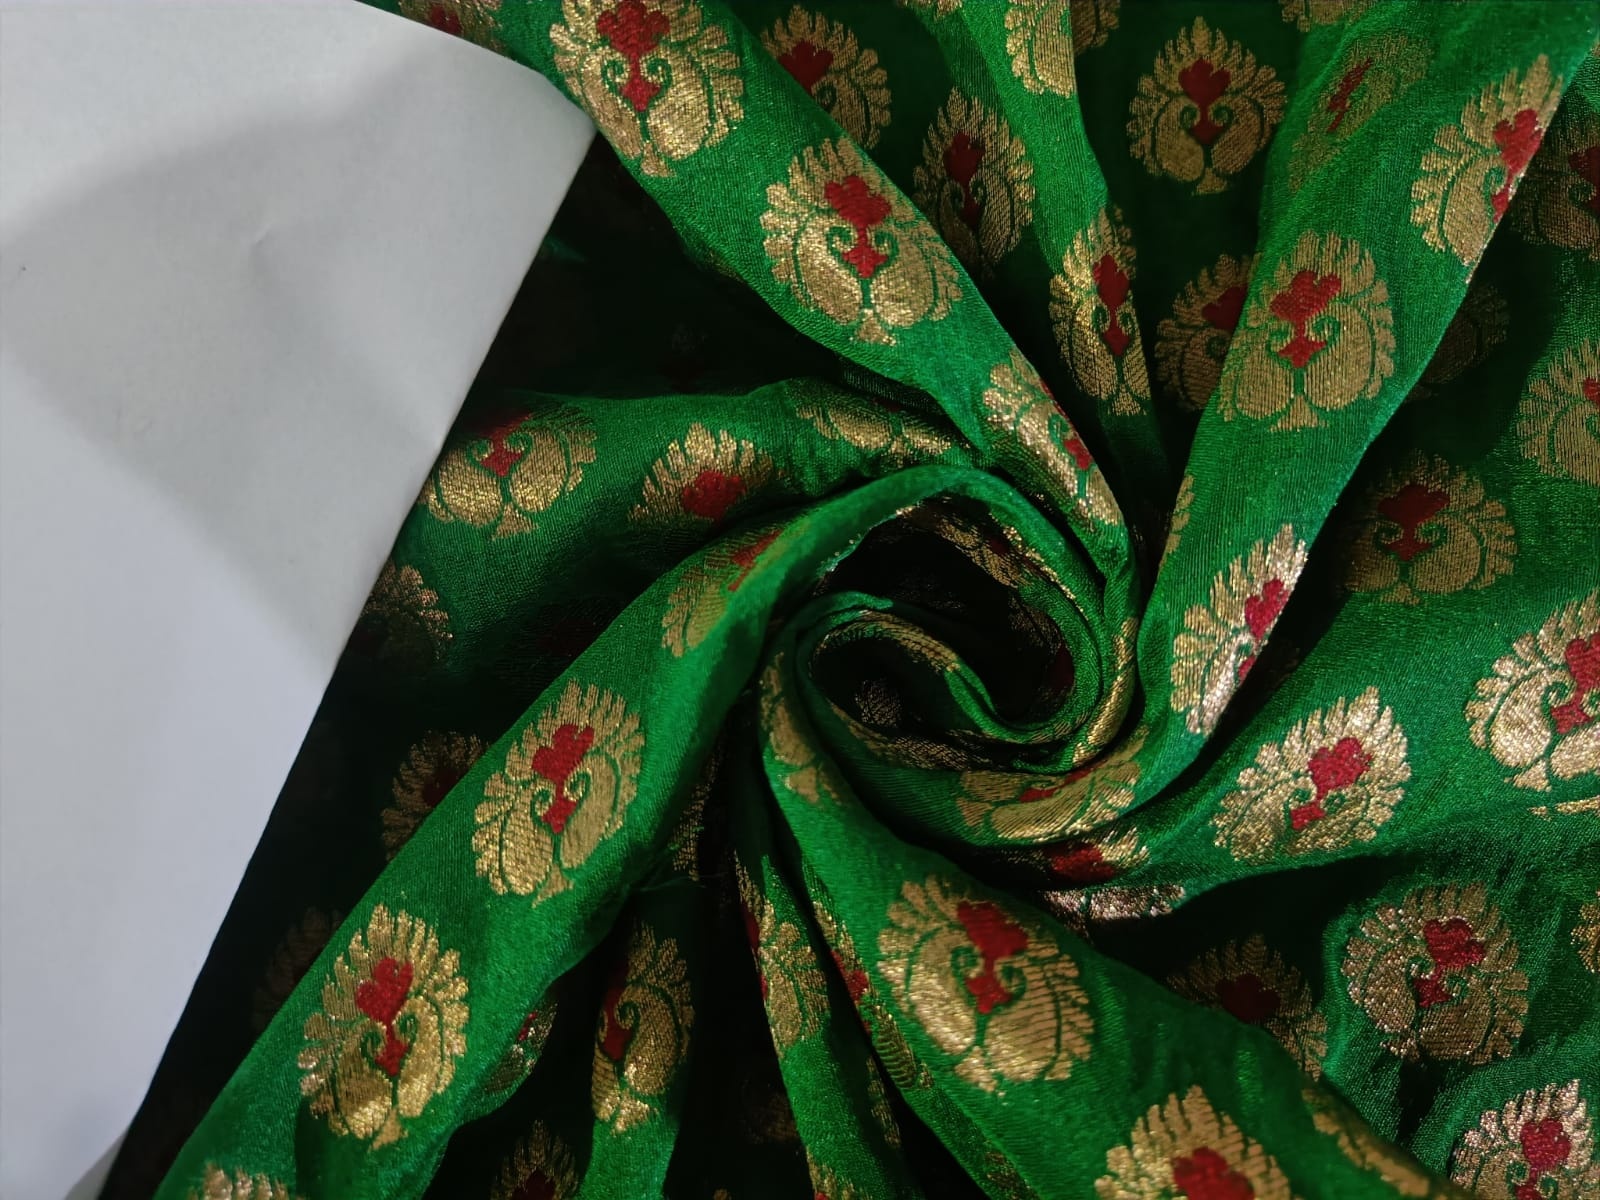
SILK BROCADE FABRIC Green, Red & Metallic GOLD COLOR 44" wide BRO309[2]
As luxurious as it seems, the art of brocade has transcended from the age old era of opulence and royalty. Conceptualized as a naksha (design) on paper first, the nakshabandha (designer) translates the design on Banarasi silk weaves, using fine gauze or gold or silver threads with immaculate precision into patterns that range from artistic elaboration to minimalistic intricacy. Romance with royalty in your outfit daily. Material Art Silk, Viscose with Jari Weight 100-120 Grams Per Meter Width 44 inches | 111 cms Wash Care Dry Clean Only. Feel Soft , Smooth and lustrous Usage Brocade fabrics are mostly for upholstery and draperies. They are also used for evening and formal clothing, for vestments, as well as for historical costumes and accessories. In India, Banarasi Brocade Fabrics are extensively used for women's fashion in the form of Sarees, Dress Materials and Dupattas. Disclaimer Slight difference in color from visible product image is possible. Silk is a natural product and, therefore, will always have a small amount of natural flaws, therefore, particularly for dressmaking, it is always advisable to order a little bit more than you actually need.
Brand: Puresilks
Category: Arts & Entertainment > Hobbies & Creative Arts > Arts & Crafts > Art & Crafting Materials > Textiles > Fabric > Silk